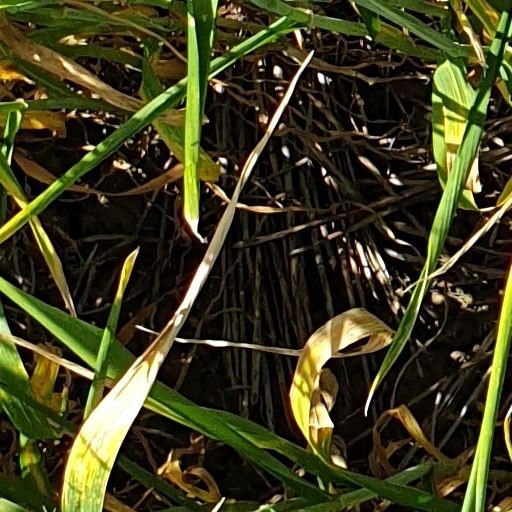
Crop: wheat